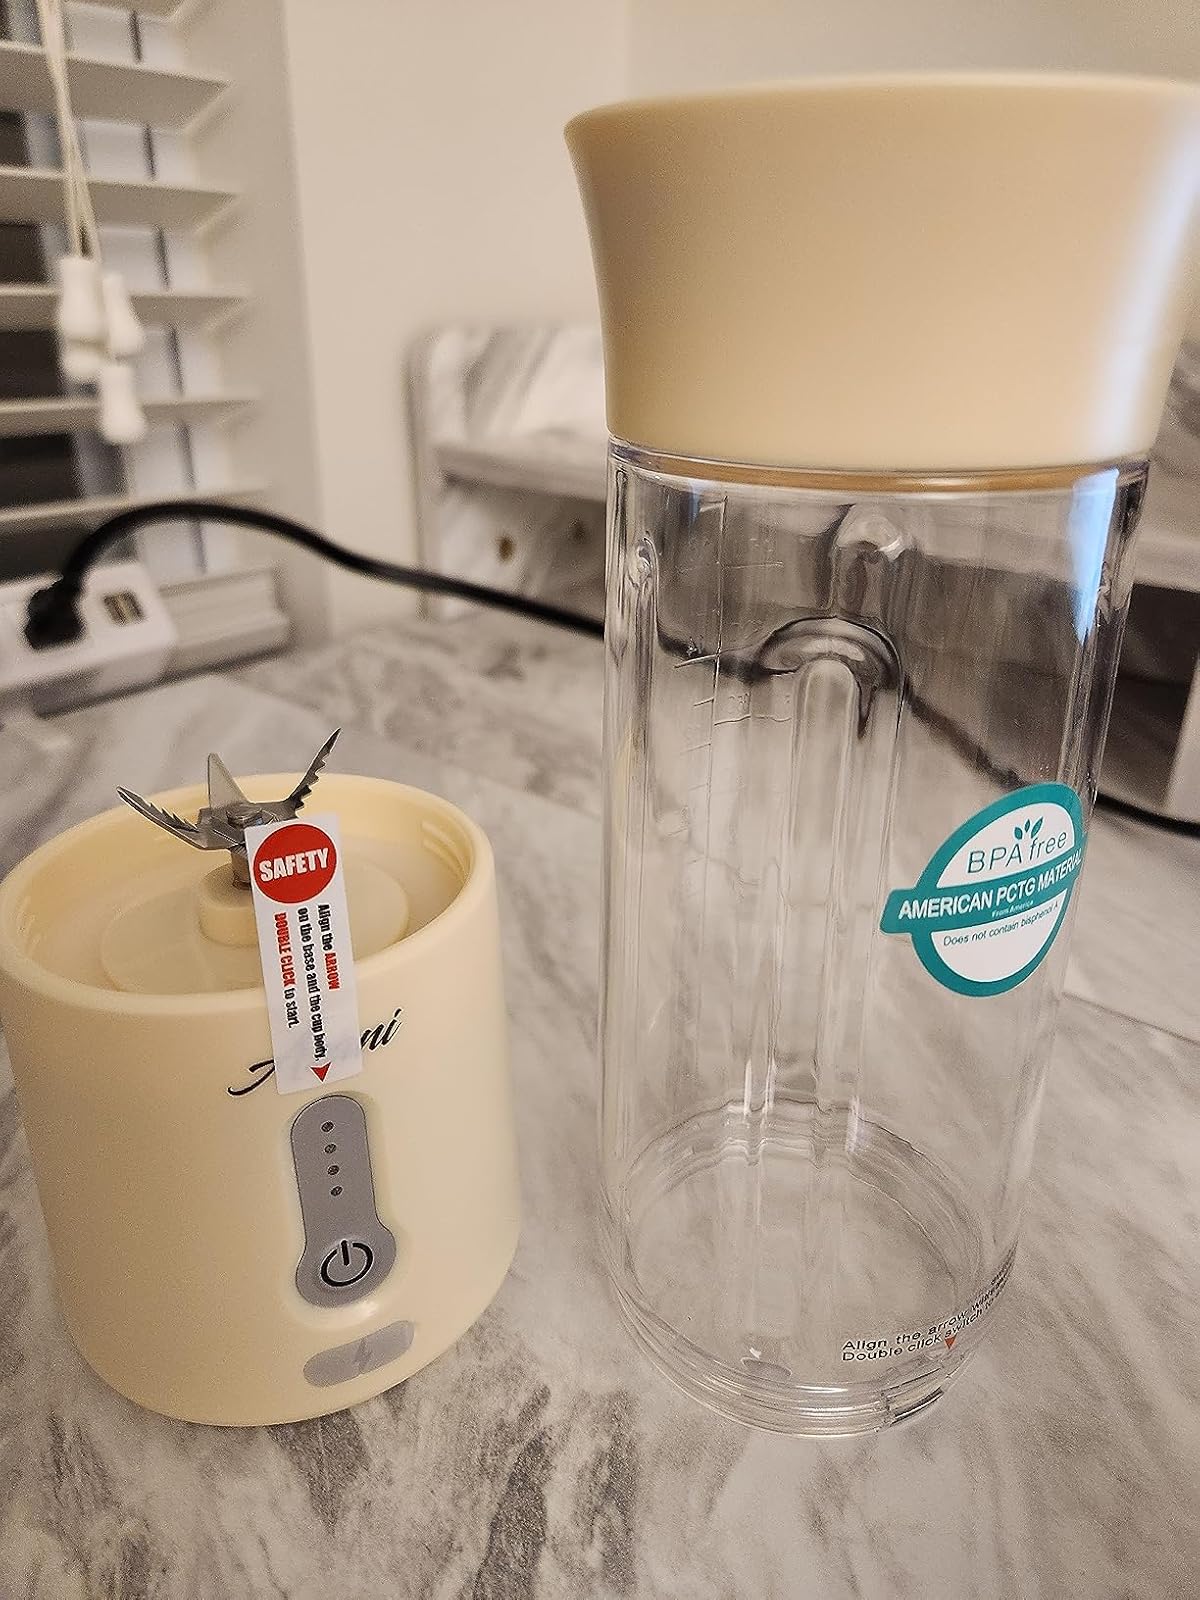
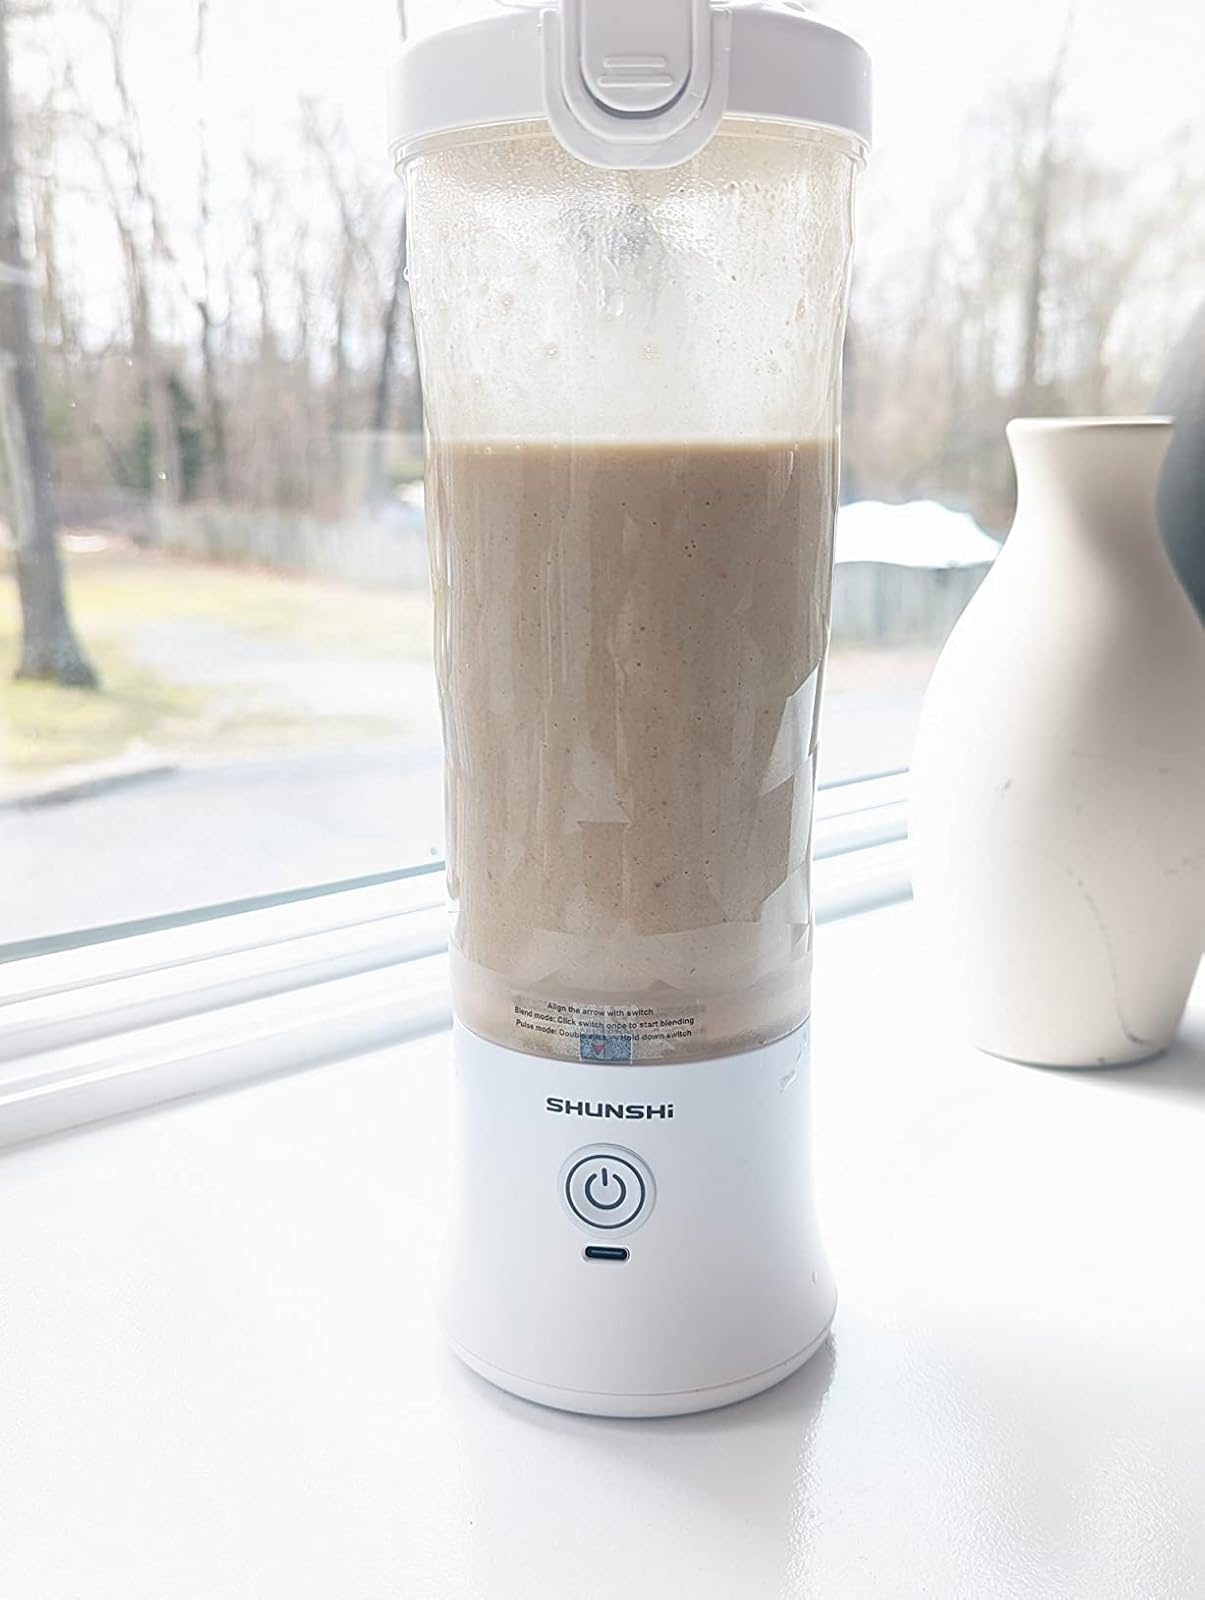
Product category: items_blender
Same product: no